Teltow station

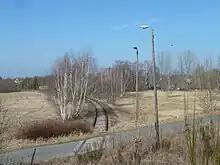
Beginning of Teltow Railway to the south of Teltow station, seen from the embankment of the former suburban tracks.

The route of the Teltow Railway ran from Teltow station to the south and west of the town of Teltow to Teltow port on Oderstraße on Teltow Canal. The connection of this freight line to the station has been repeatedly changed. Originally it branched off the Anhalt line at the south end of the station and ran to the southwest. However, the embankment built in 1940 for the planned suburban and long-distance tracks severed this connection. Therefore, a new route was built that branched off to the north of the station and ran to the northwest and under the tracks of the mainline to Berlin. In Sigridshorst, it connected to a western extension from the Outer Freight Ring. The trains of the Teltow Railway reversed in Sigridshorst and ran west of Teltow station along the railway line until they reached the original route. After the Second World War, the railway embankment south of Teltow was no longer needed and partially removed. Since the through connection from Teltow to the north was limited by the new border, it became no longer usable and the Teltow Railway was reconnected at the south end of Teltow station to run towards Großbeeren station.